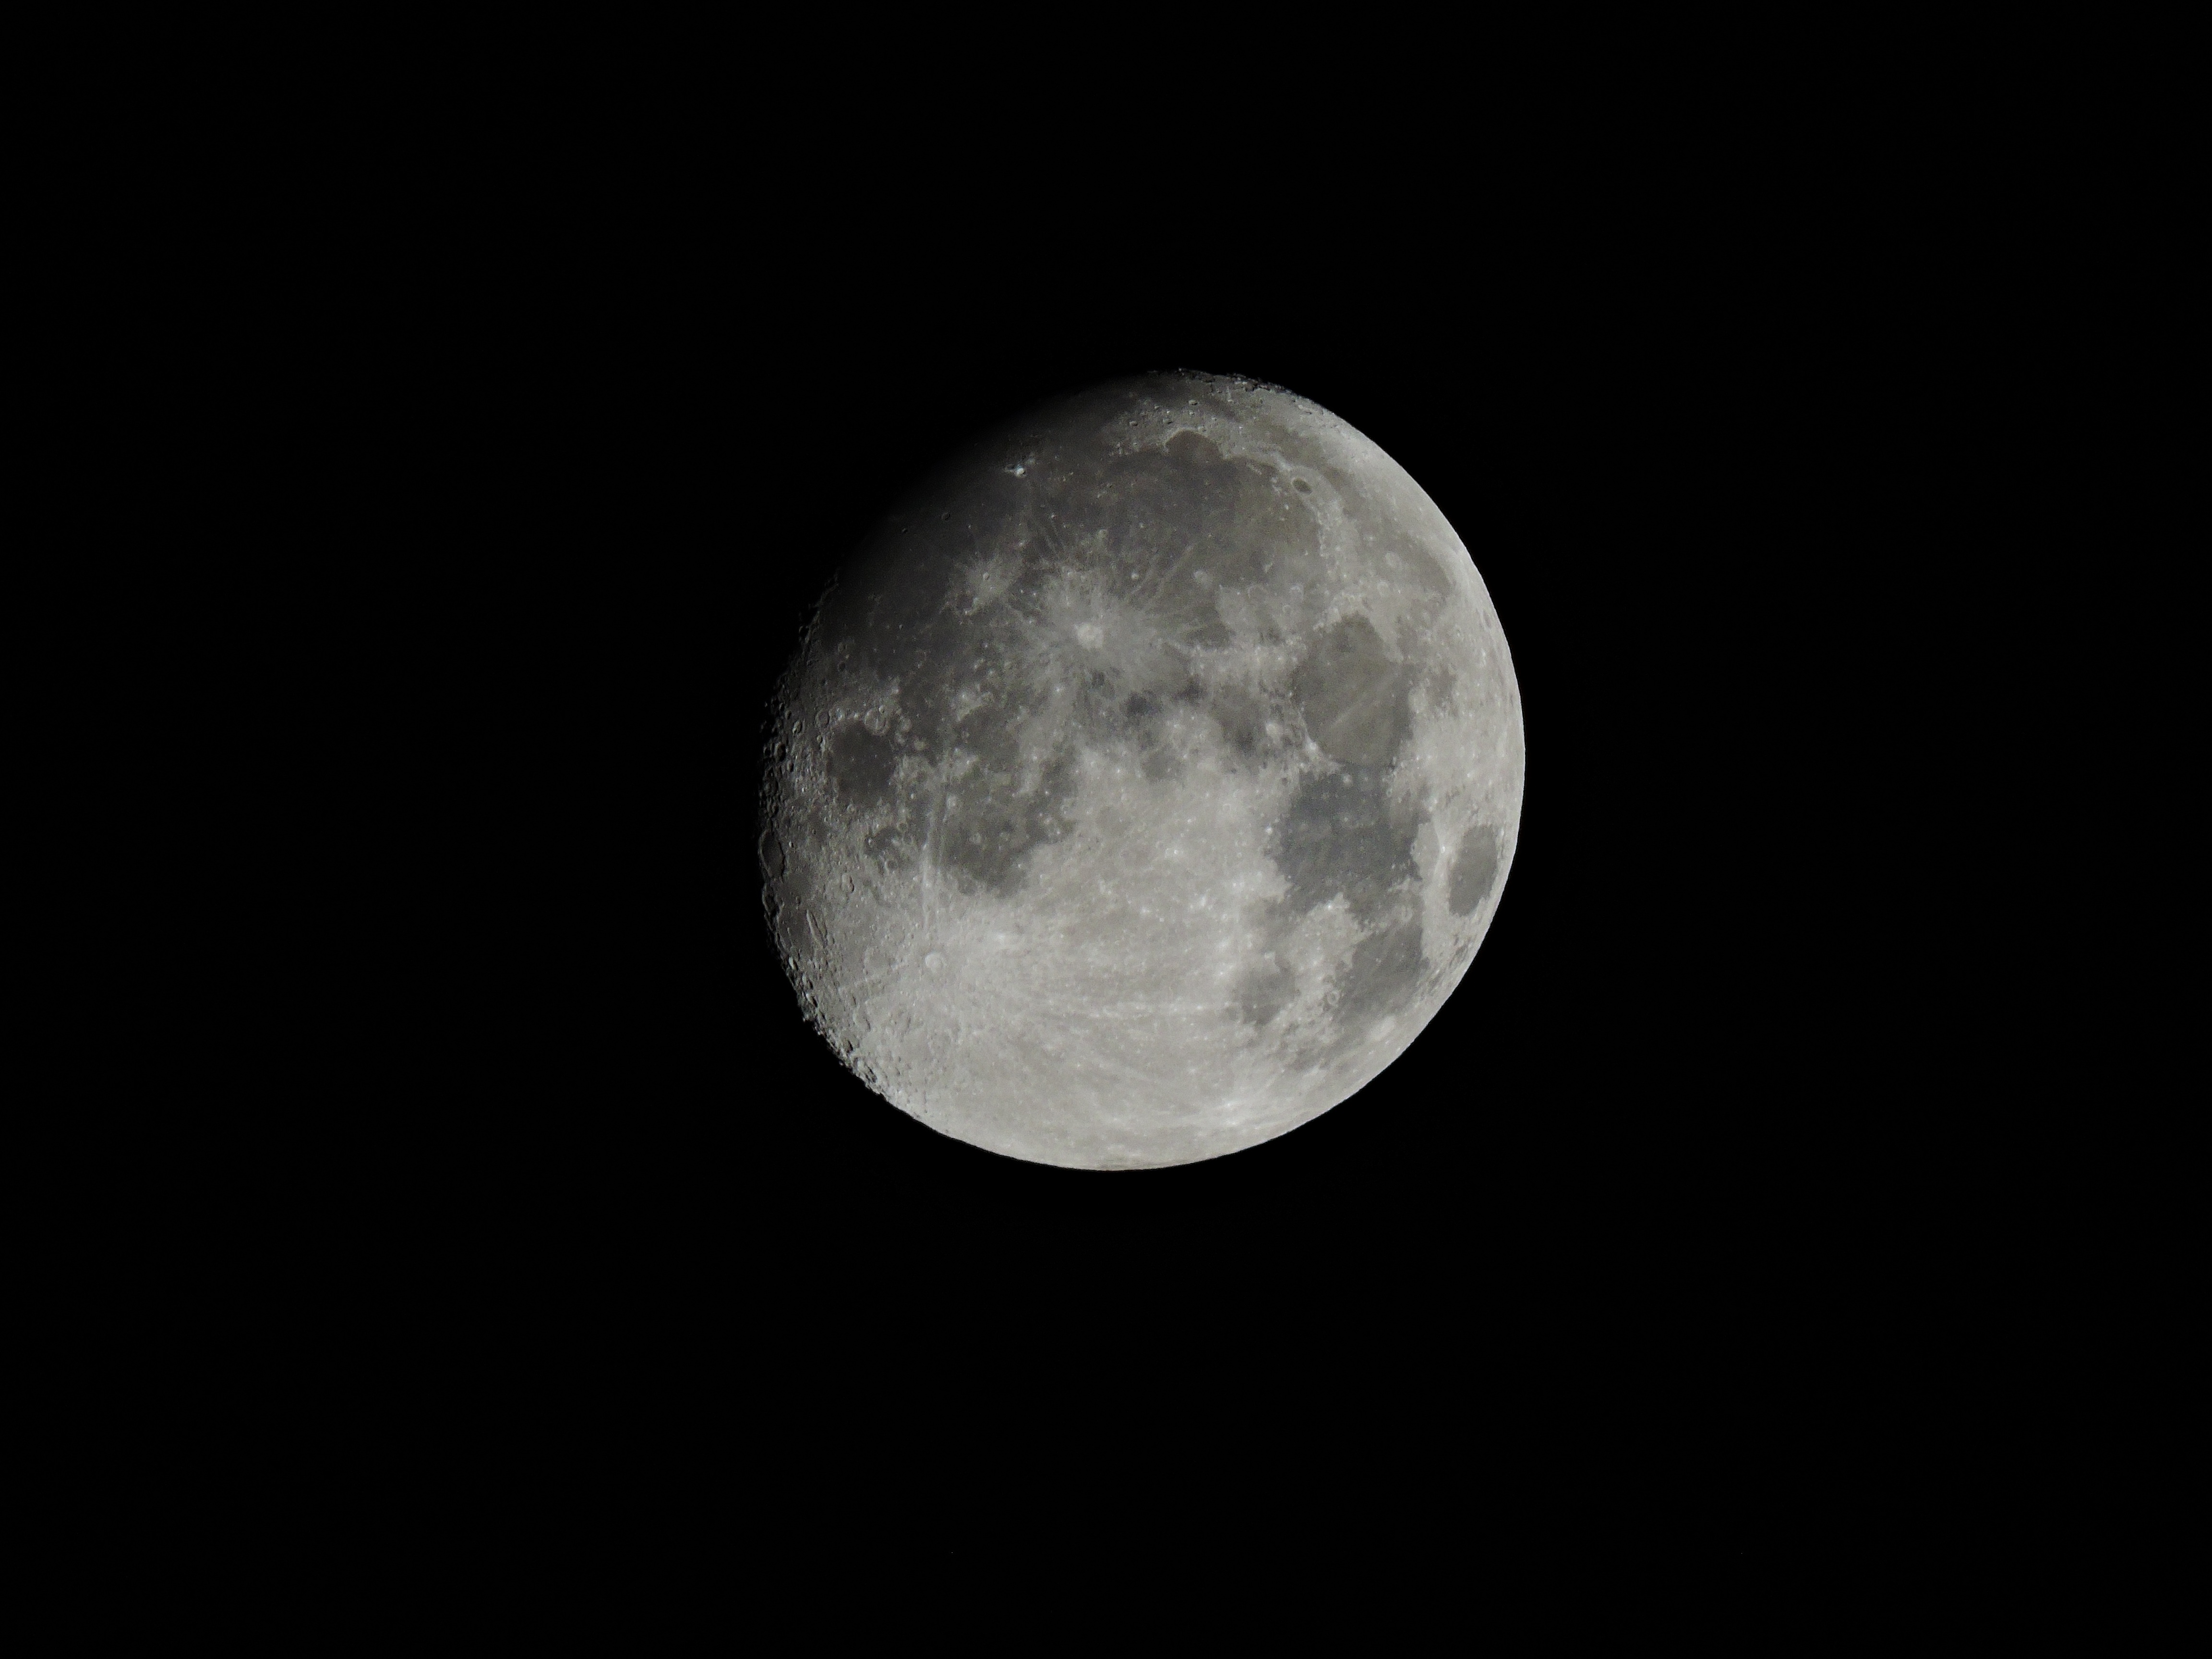
black and white, atmosphere, space, moon, full moon, moonlight, circle, astronomy, astronomical object